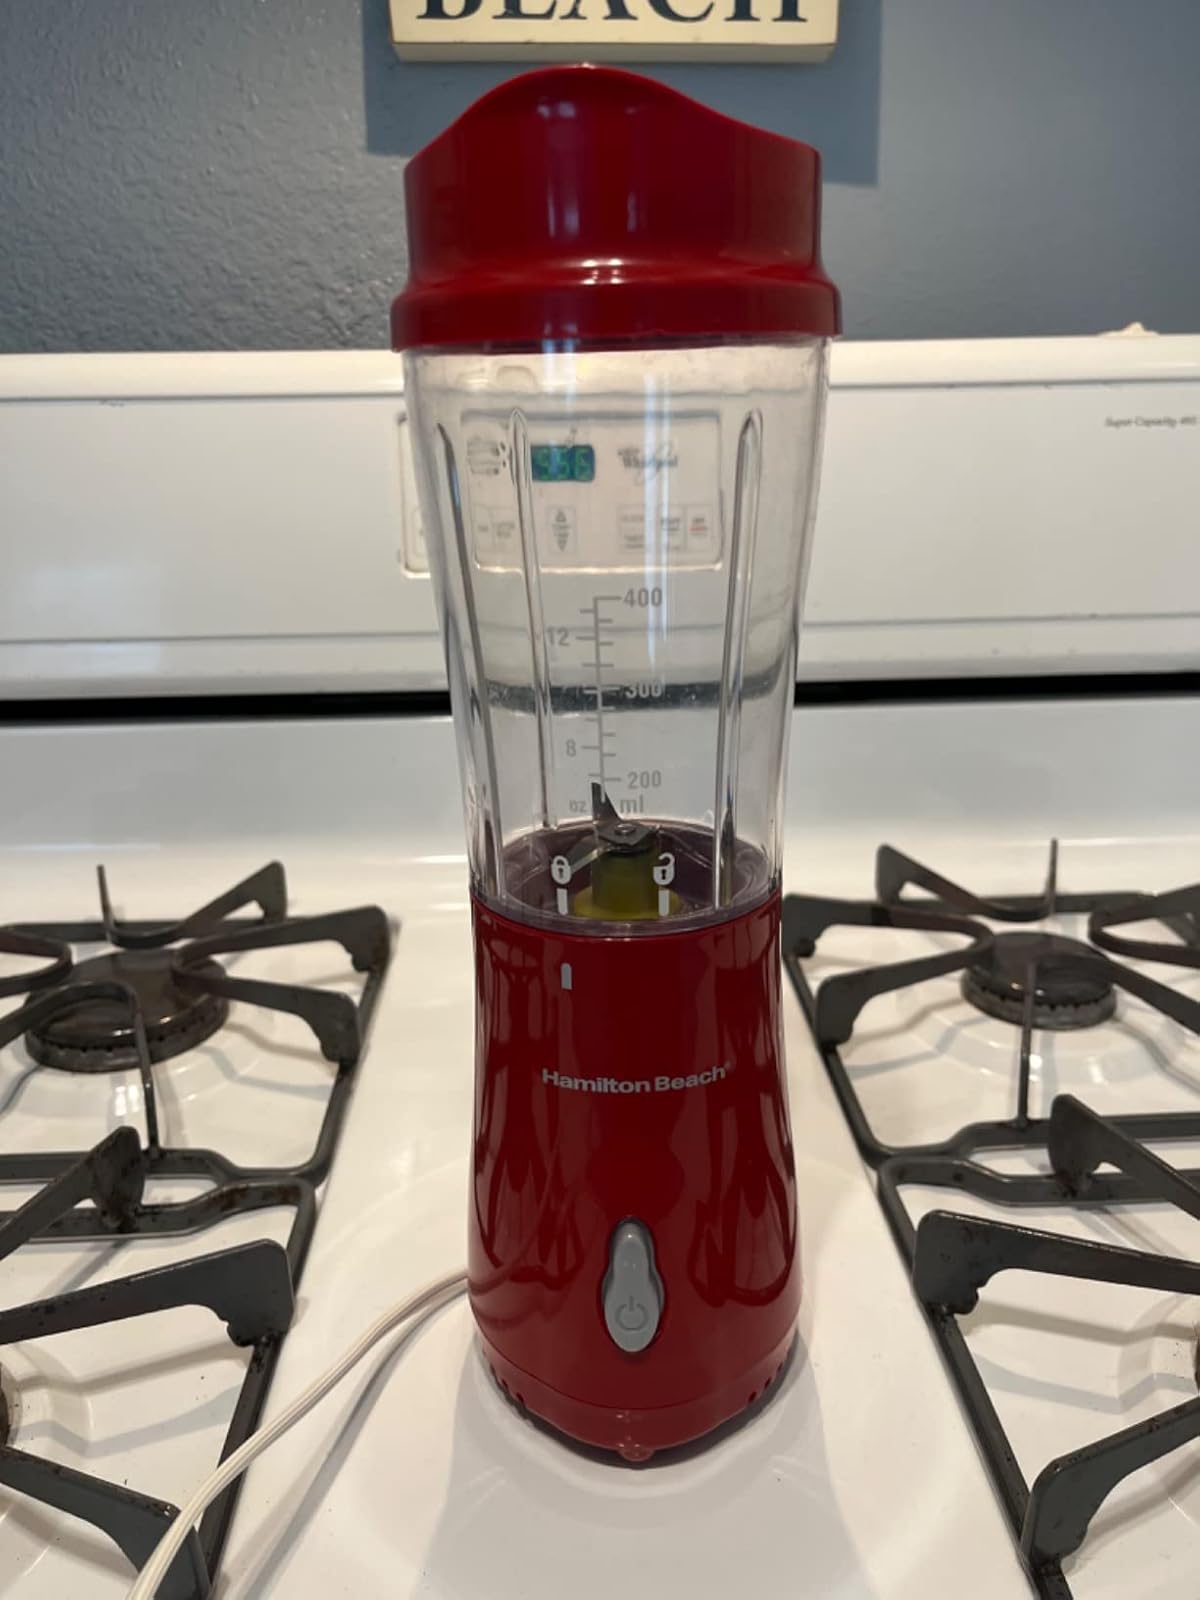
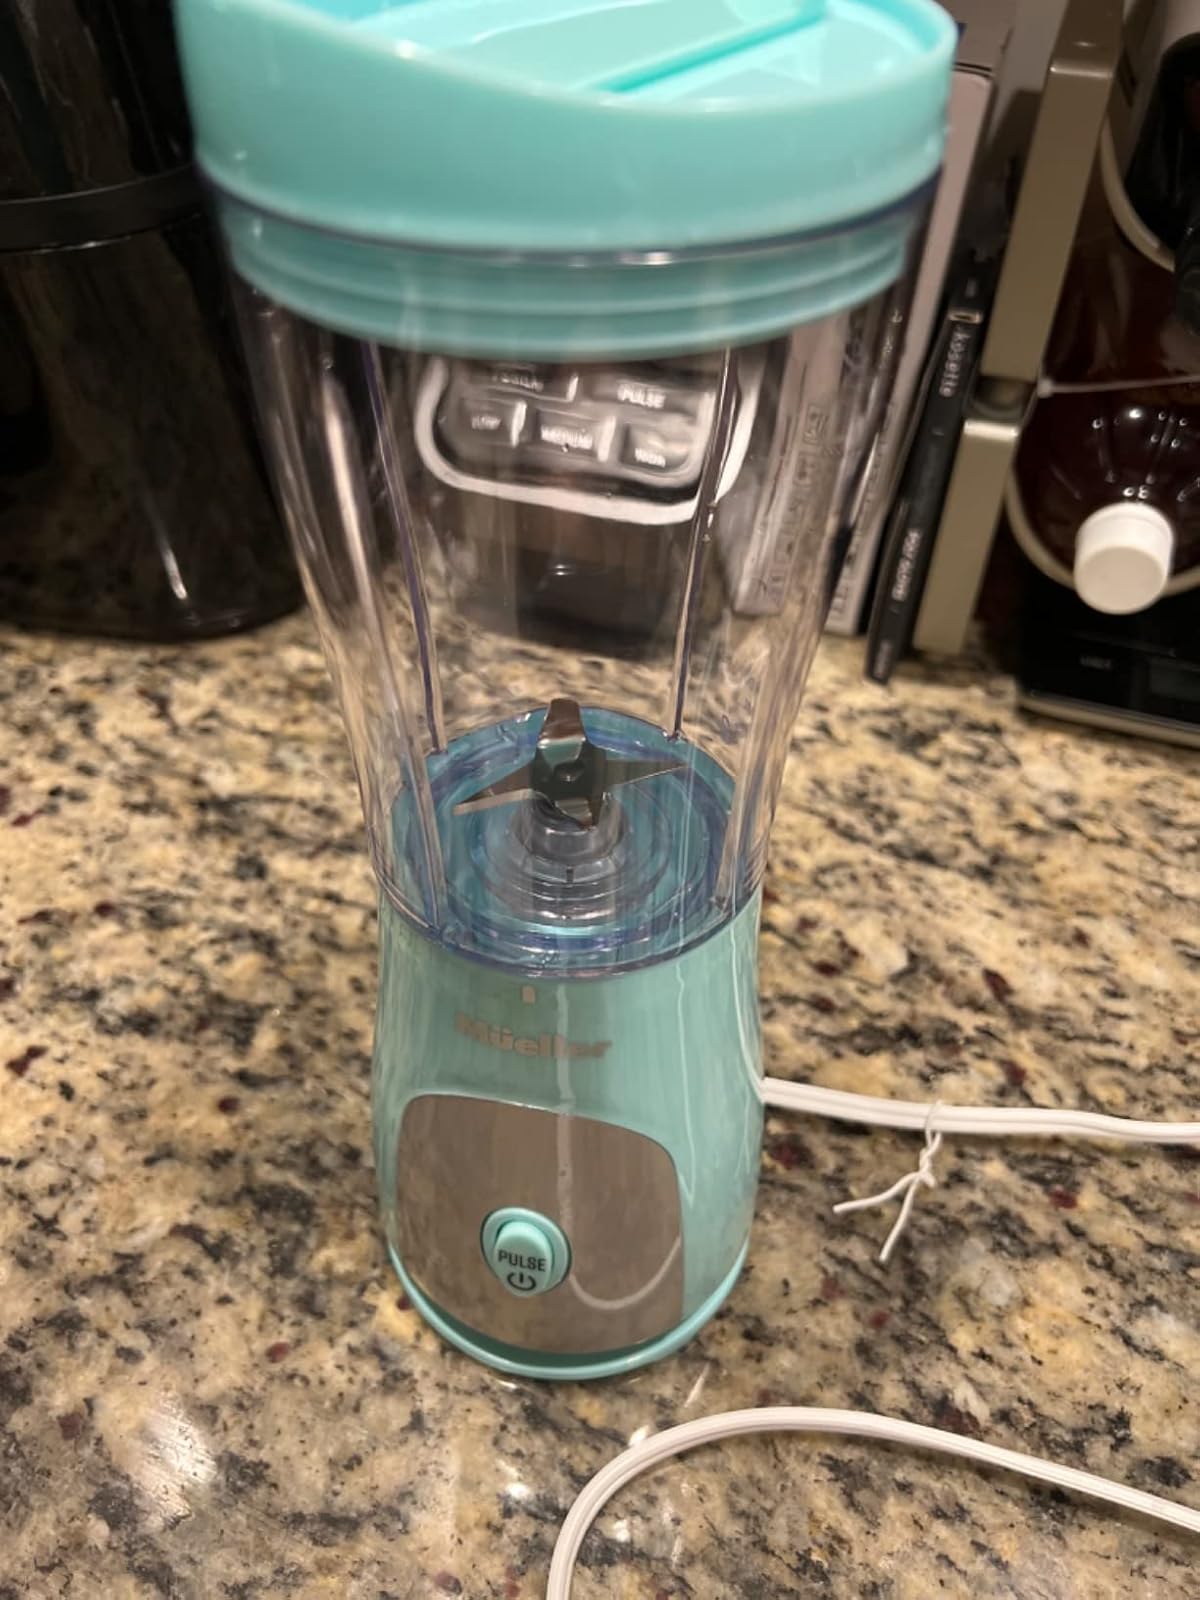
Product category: items_blender
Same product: no